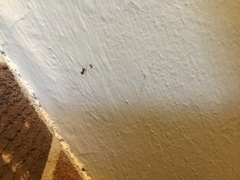
Species: Parasteatoda_tepidariorum